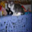
Label: cat